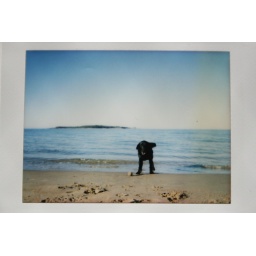
Barking at me to throw the ball in the water